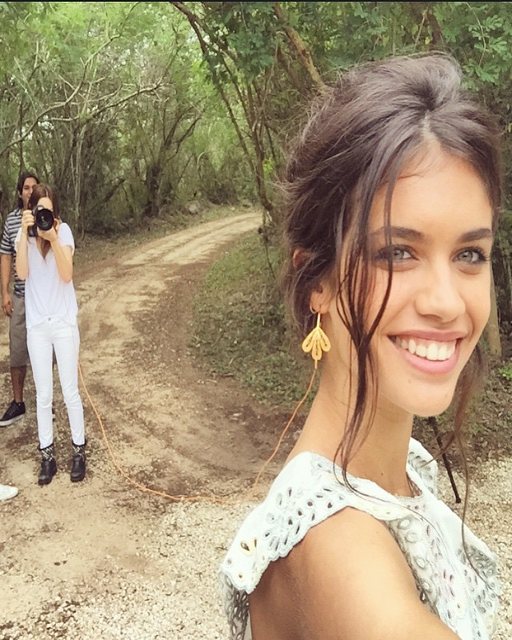
model is all smiles on set